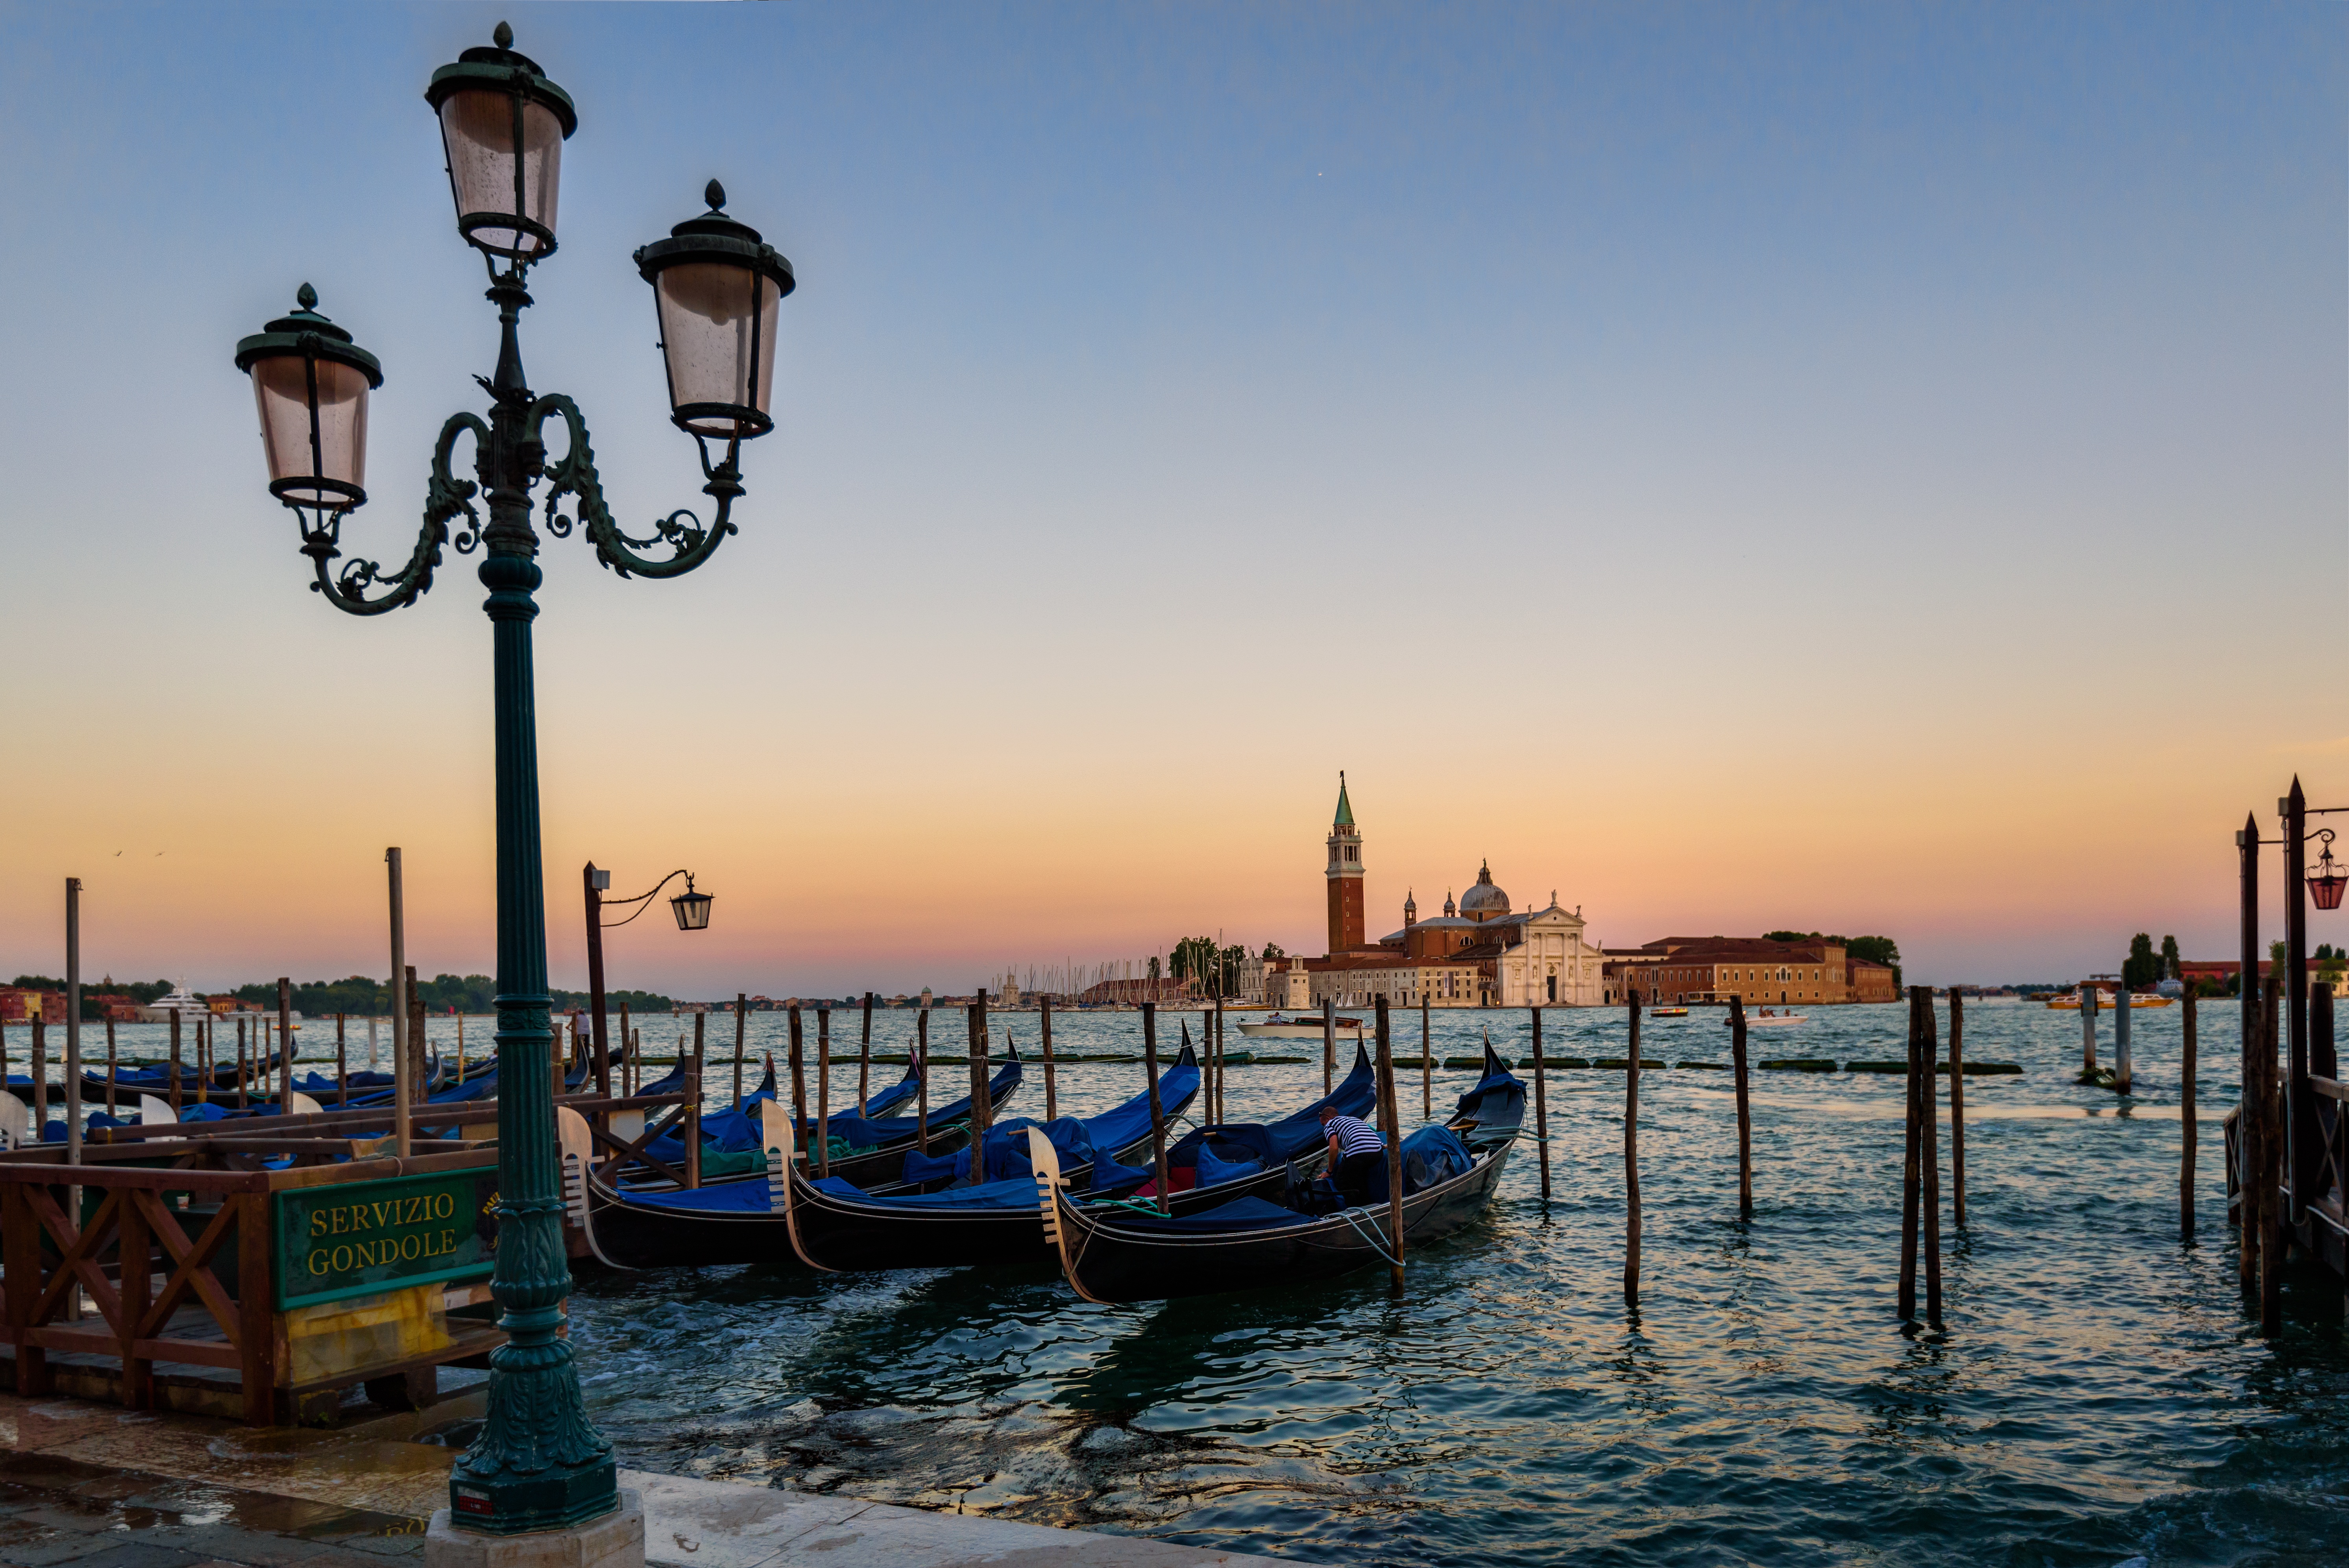
beach, sea, sky, sunset, boat, vacation, travel, dusk, transport, evening, vehicle, romantic, italy, venice, tourism, boating, famous, gondola, italian, san giorgio maggiore, venetian